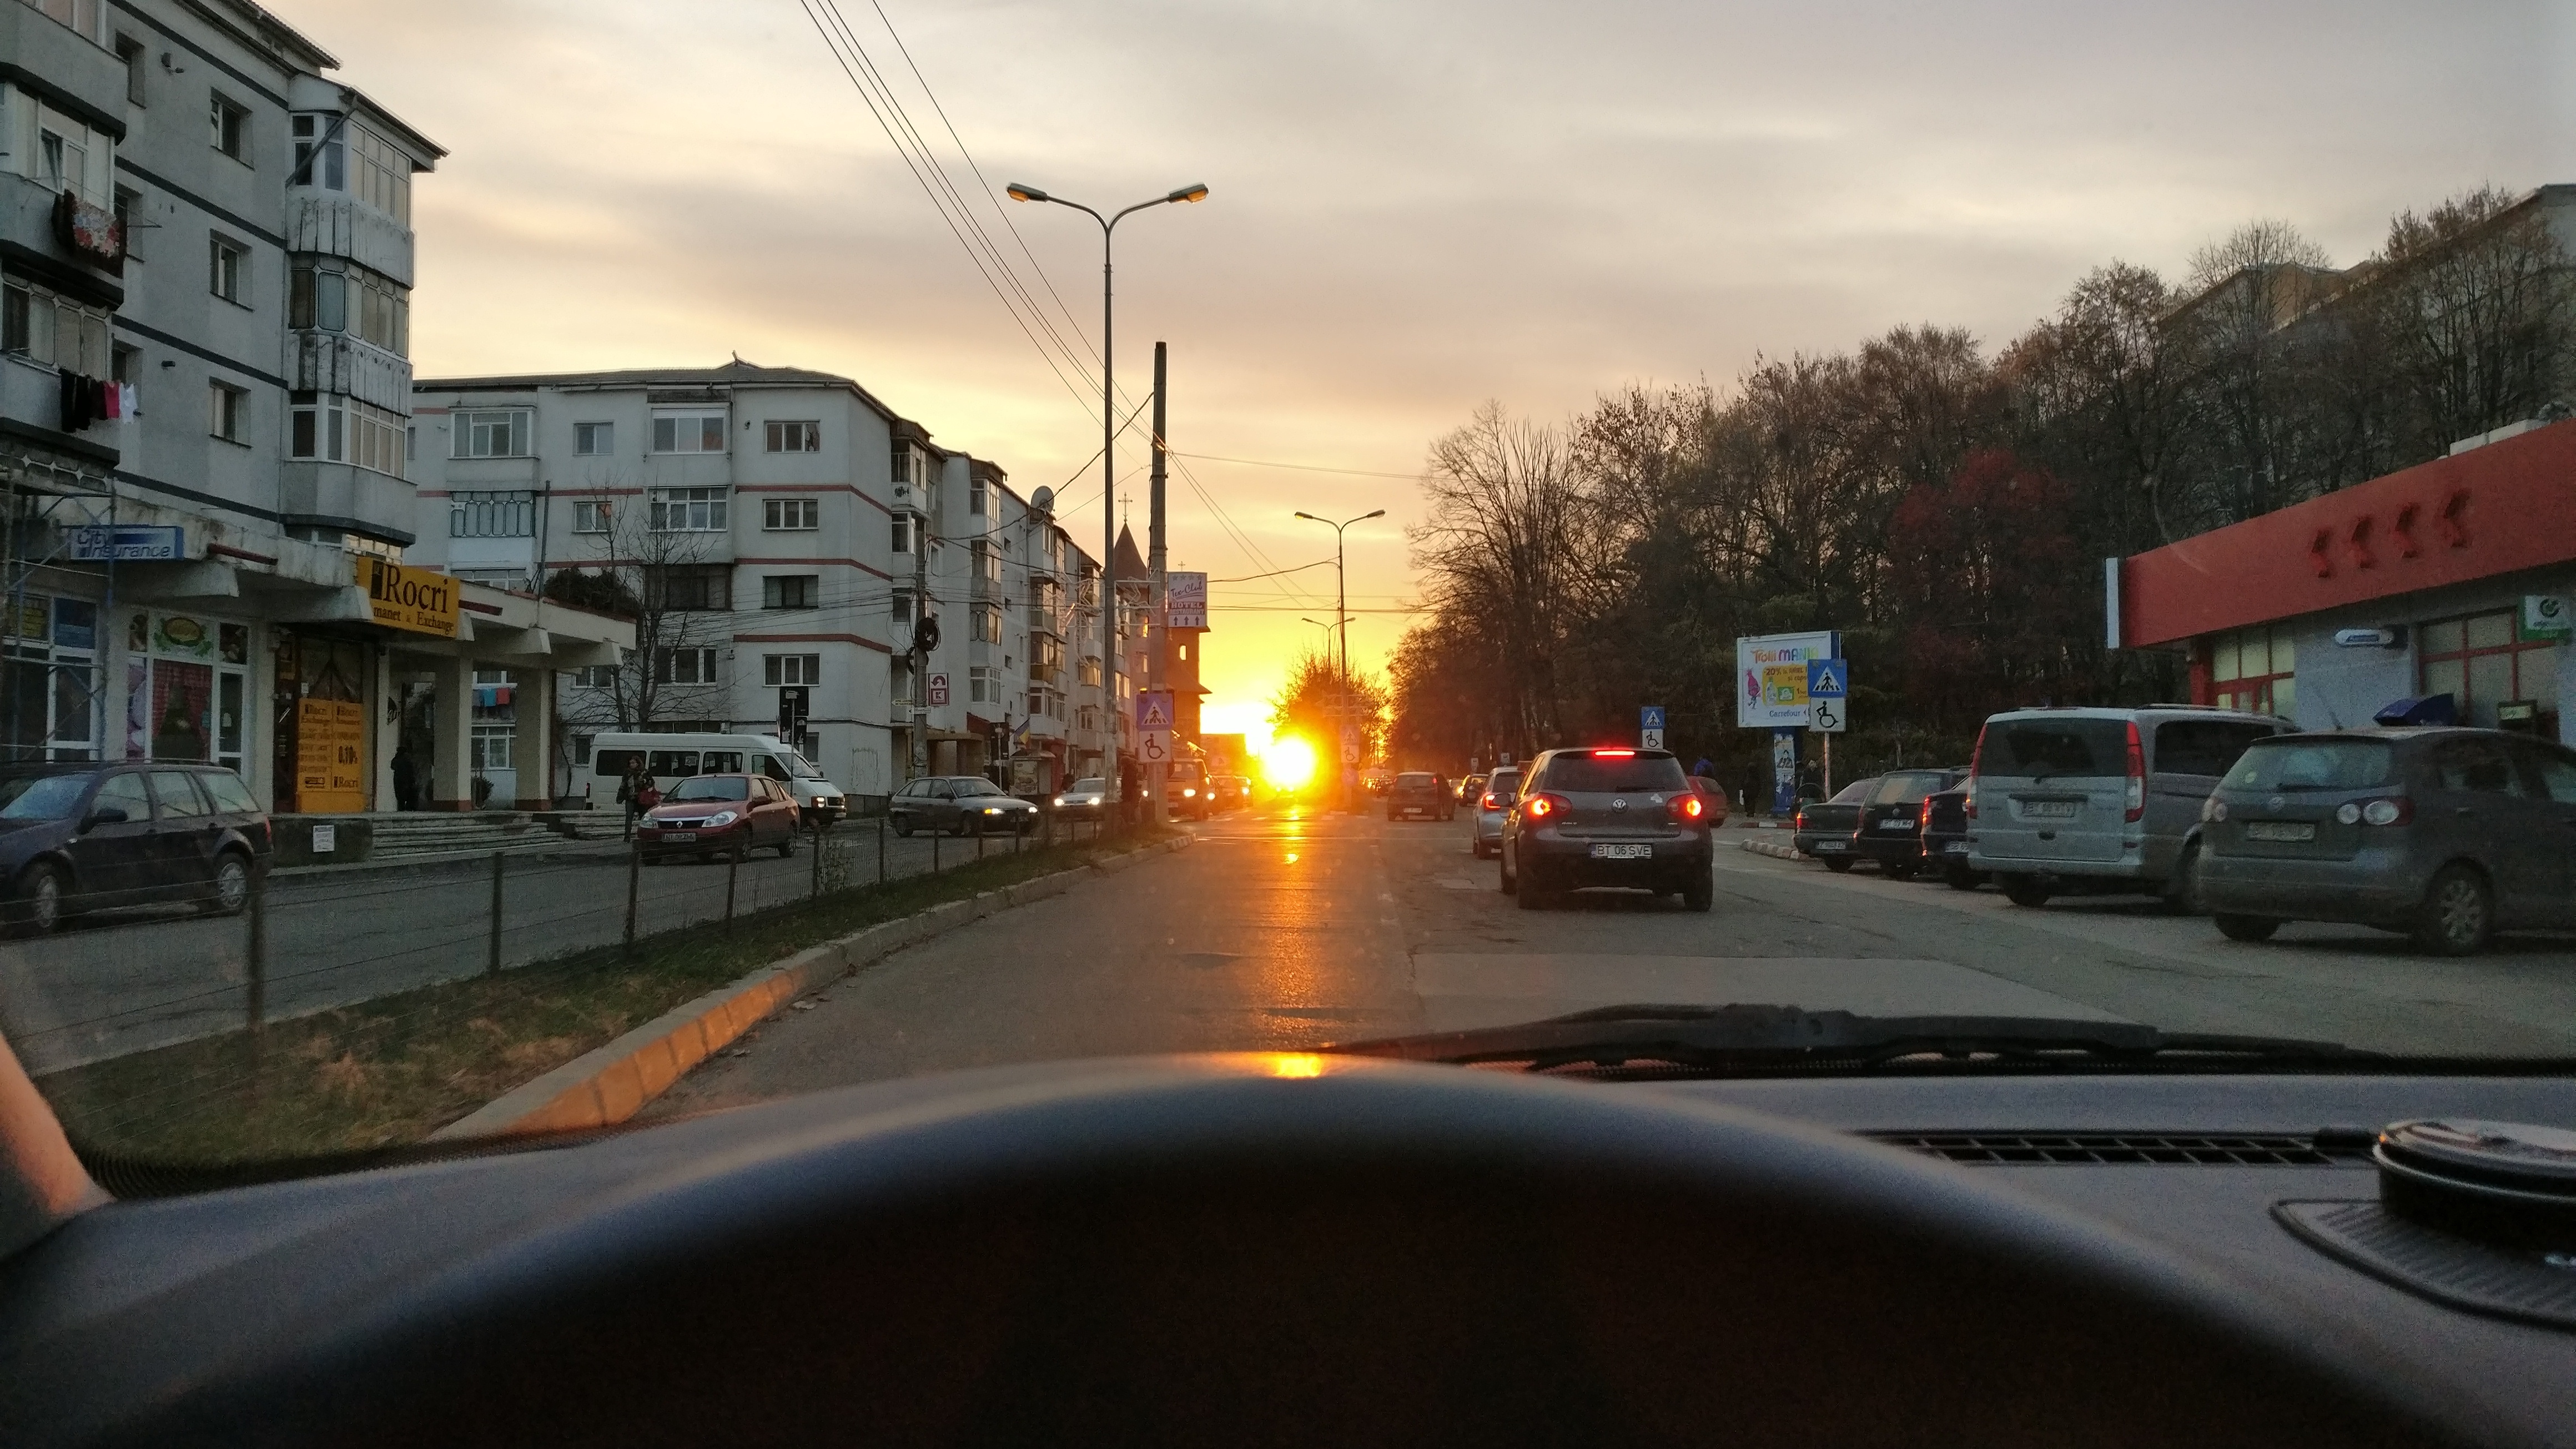
road, traffic, street, morning, driving, cityscape, evening, lane, lighting, infrastructure, urban area